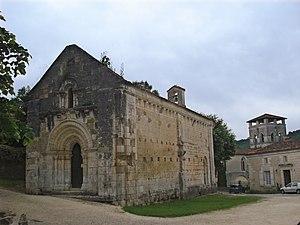
Cet article recense les monuments historiques français classés en 1912.
Chancelade est une commune française située dans le département de la Dordogne, en région Nouvelle-Aquitaine. Elle est connue des amateurs d'histoire pour l'Homme de Chancelade et pour son abbaye Notre-Dame. C'est une étape de la Via Lemovicensis pour le pèlerinage de Saint-Jacques-de-Compostelle.
Cet article recense les monuments historiques de l'arrondissement de Périgueux, dans le département de la Dordogne, en France.
Cet article contient une liste des monuments religieux de la Dordogne.